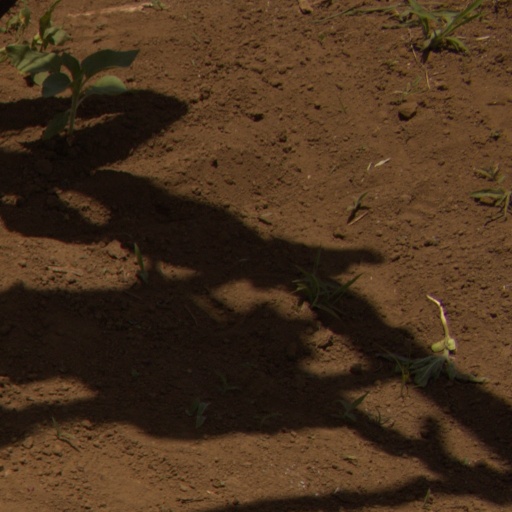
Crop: Jerusalem artichoke